Huelva

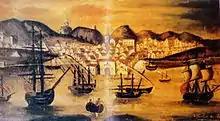
18th-century depiction of the port and city

It suffered substantial damage in the 1755 Lisbon earthquake.